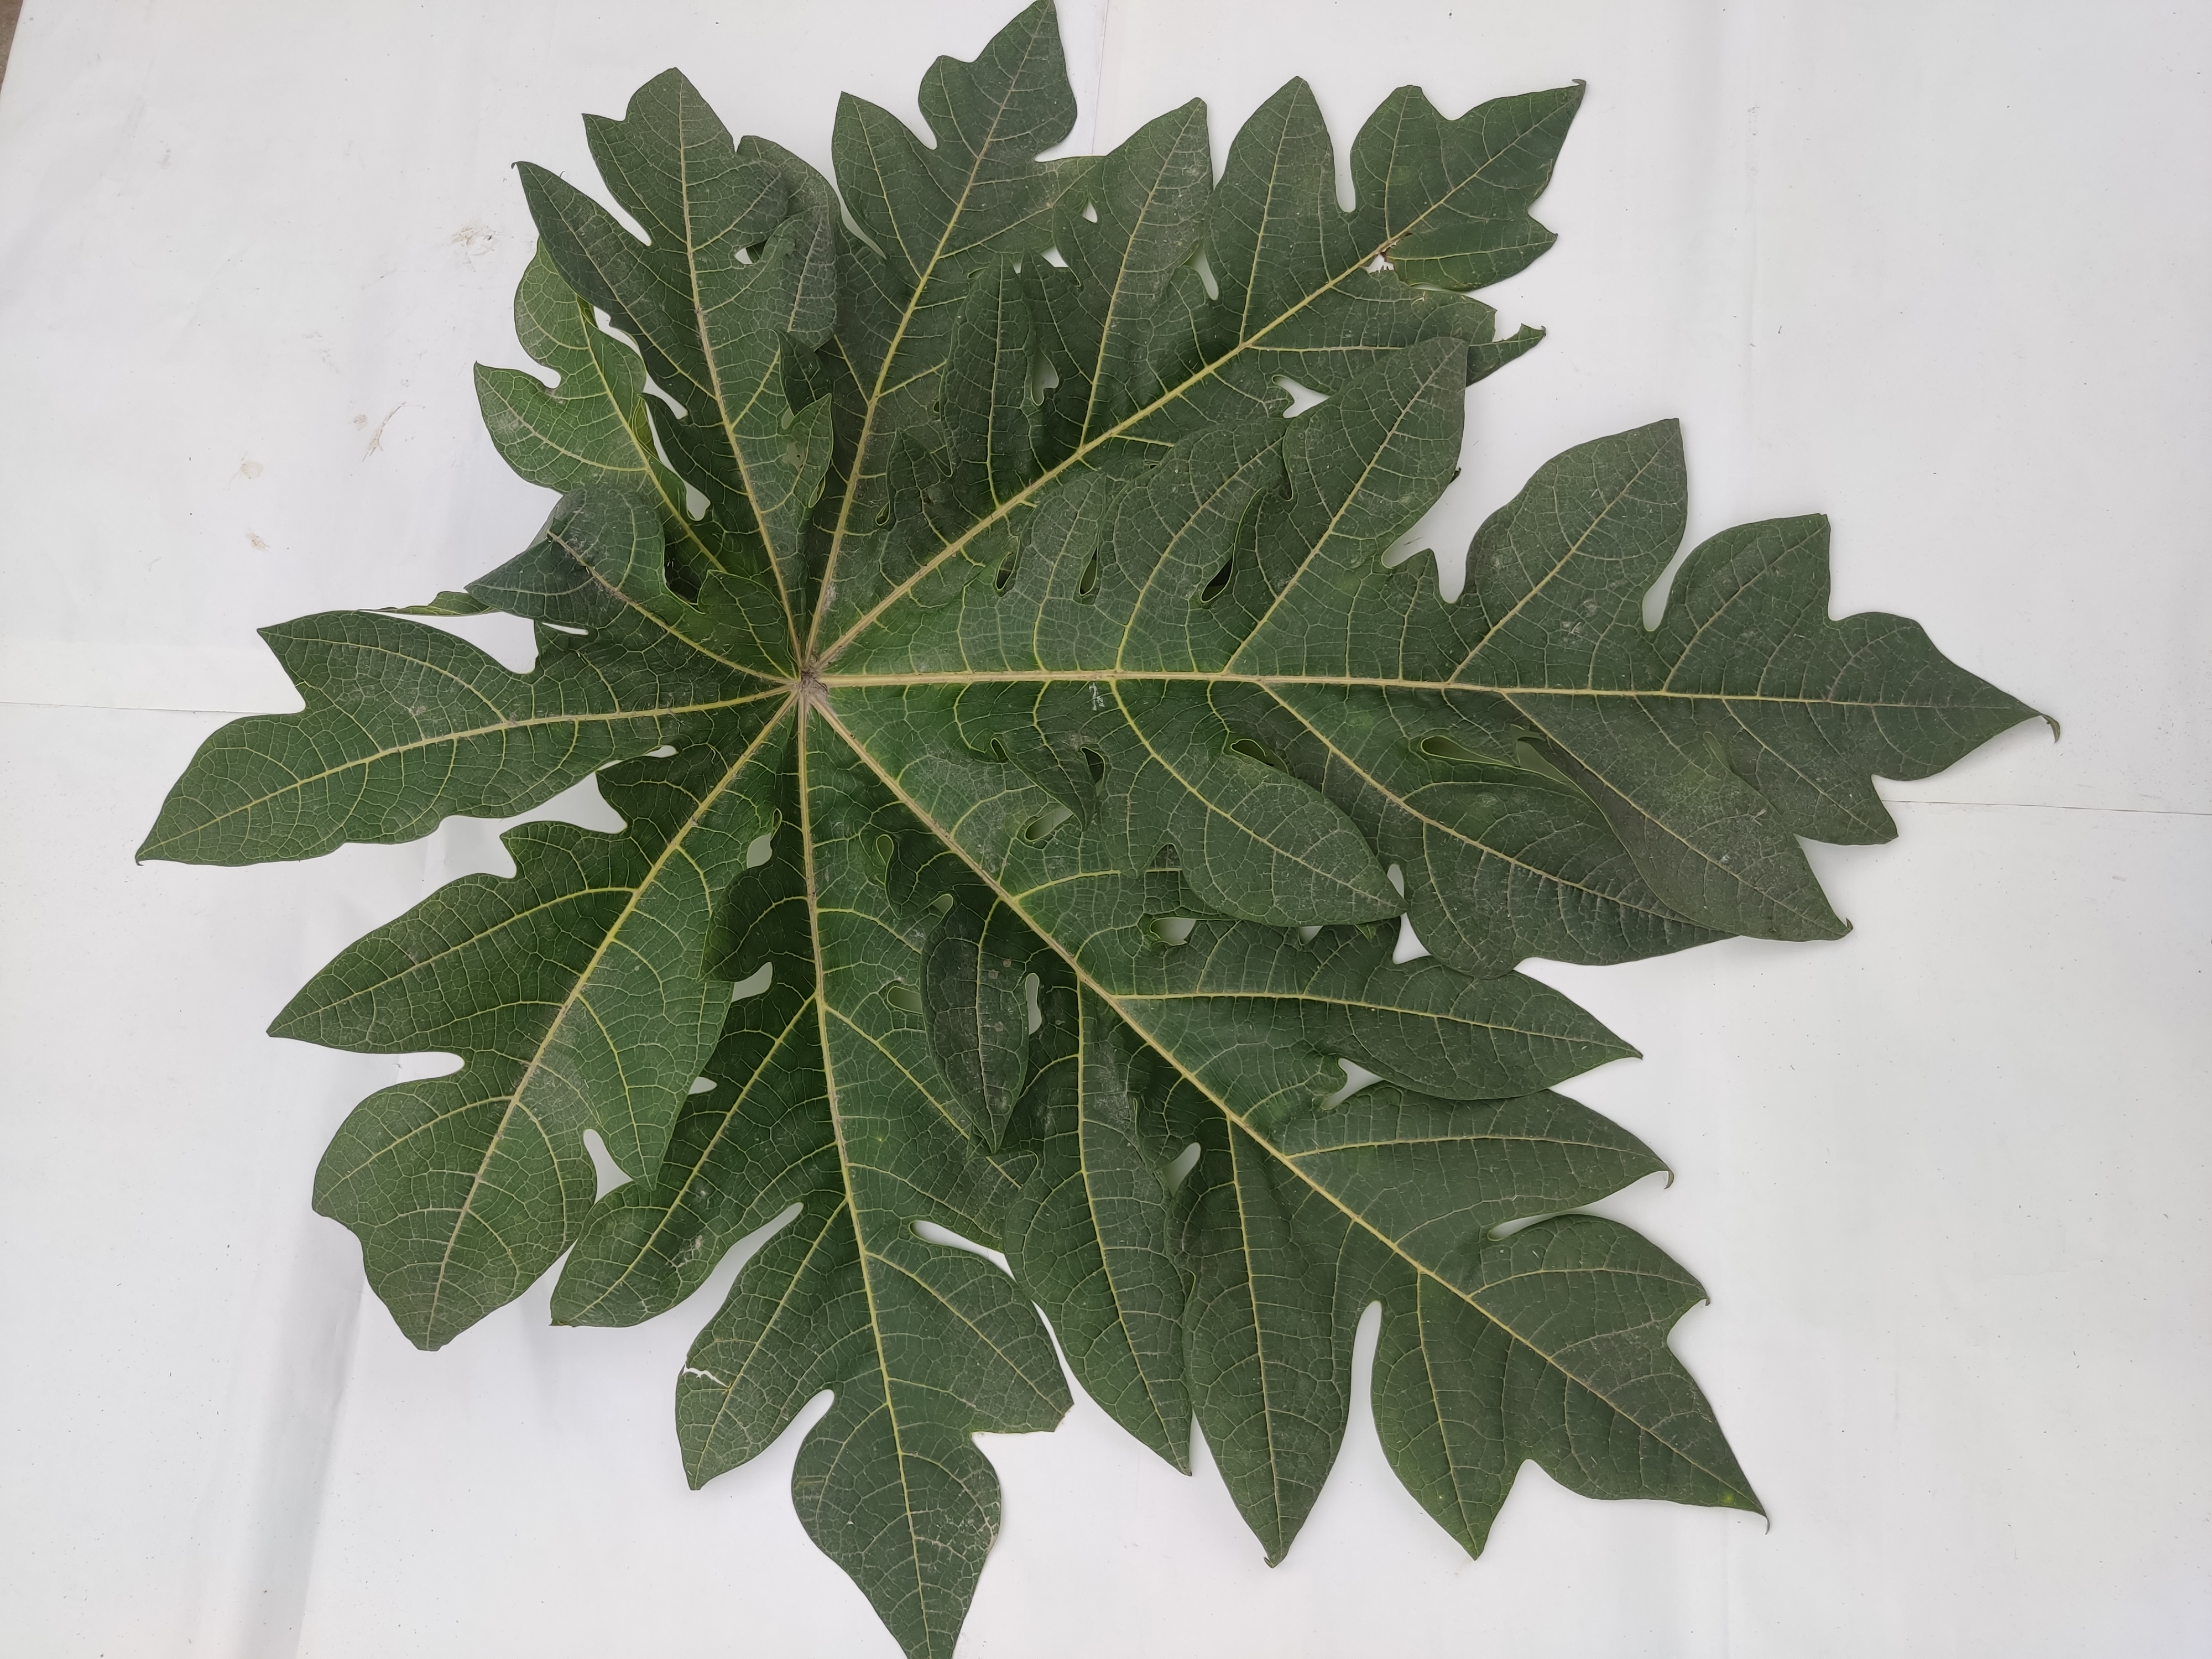
Label: Healthy Leaf